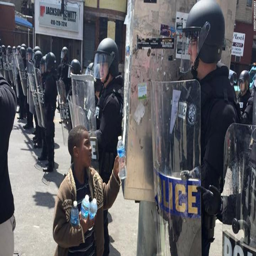
a boy offers water to a police officer .